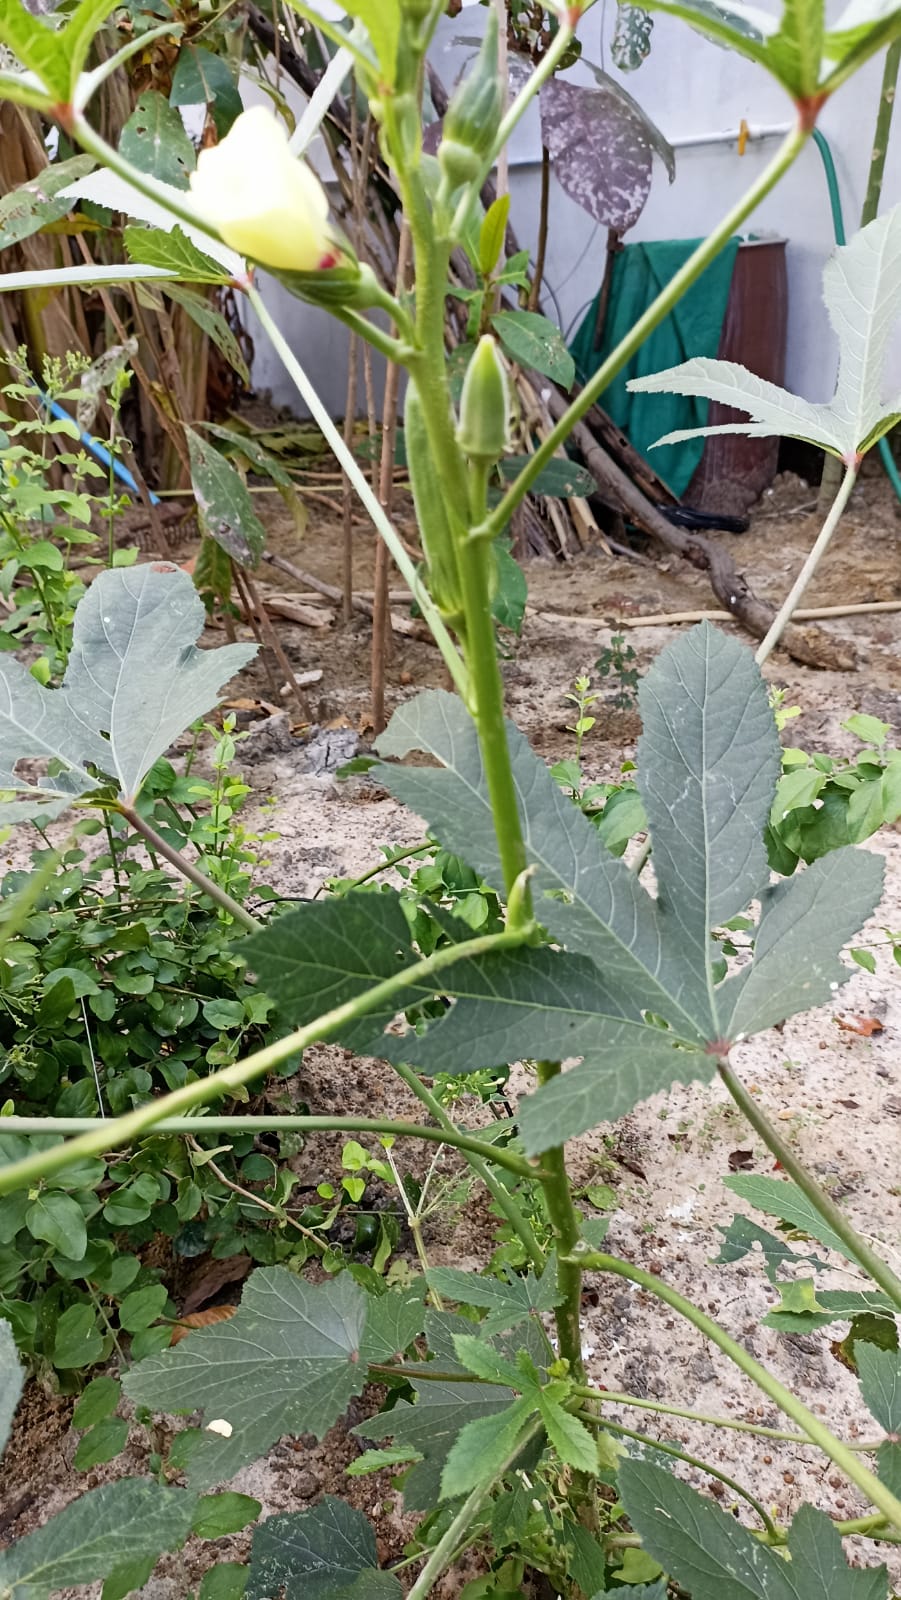
Label: Under-mature